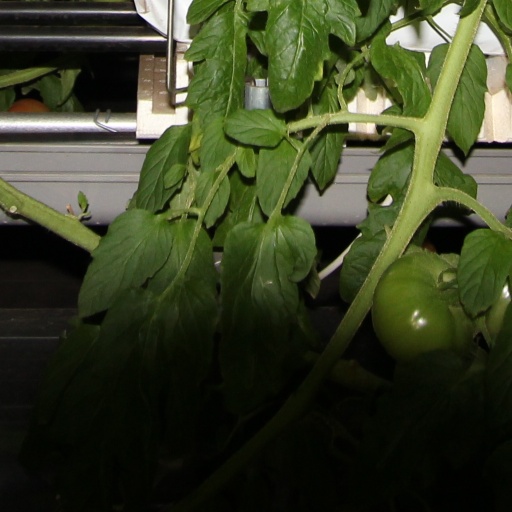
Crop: tomato